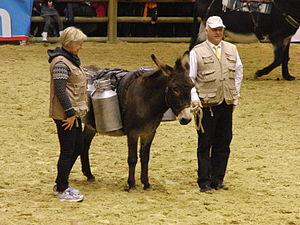
Présentation d'un âne normand bâté - Salon international de l'agriculture 2013, Paris, France
L’âne normand est une race d’âne originaire de l'ouest de la France, et plus particulièrement de la région Normandie. C’est un âne de petite taille assez trapu. Sa robe est baie à baie brune et présente une « croix de saint André ». Cette race, utilisée autrefois pour le transport des bidons de lait en Normandie, dans les travaux de maraîchage et aux fêtes de village, sert de nos jours pour les loisirs et le tourisme. La race a été reconnue par le ministère de l’Agriculture le 20 août 1997. L'« Association de l'Âne Normand » est l'association de la race gérant le stud-book et assurant sa promotion.
Le cheptel asinien de France compte 25 000 têtes réparties en plusieurs races dont 7 sont officiellement reconnues par le Ministère de l'Agriculture et les Haras nationaux :